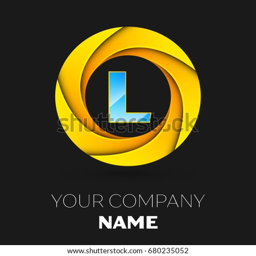
realistic letter l vector logo symbol in the colorful circle on black background .